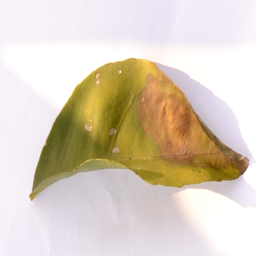
Plant part: leaf
Disease: black_spot